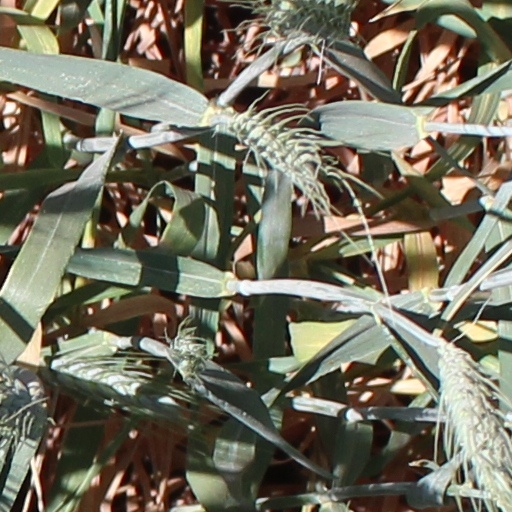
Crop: wheat